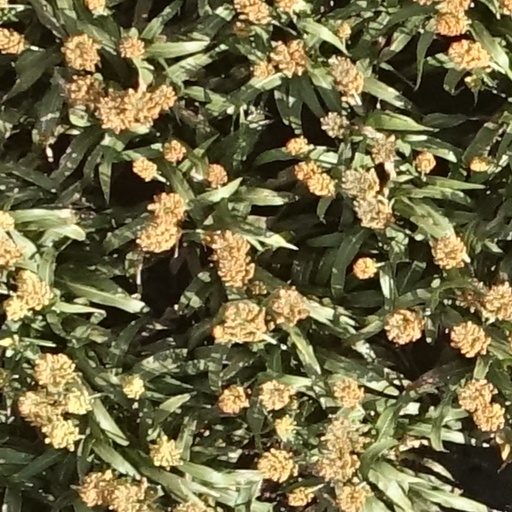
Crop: sorghum